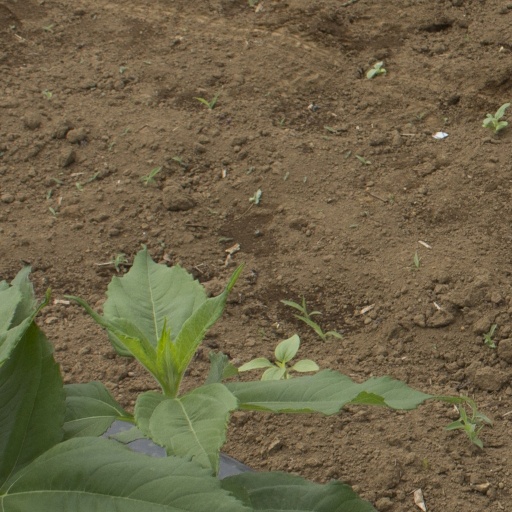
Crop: Jerusalem artichoke